Sir Ronald Ross Institute of Parasitology

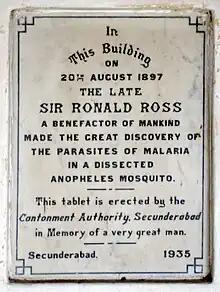
Plaque of the discovery of transmission of Malaria

In 1955, Satyanarayan Singh, a Professor of Zoology at Hyderabad's Osmania University acquired the building from the then Deccan Airways and established the Malaria Research Institute in this building. Research scholars from Osmania University and Osmania Medical College worked here until the building was taken over by the Airports Authority of India. A pilot training centre was set up in this building. Former Prime Minister of India, Rajiv Gandhi, was trained in this building. In 1979, Osmania University took over the building and continued research here.